Luisenstadt

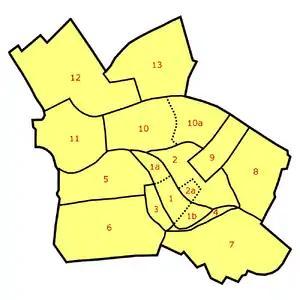
Neighborhoods in Berlin-Mitte: Old Cölln [1] (with Museum Island [1a], Fisher Island [1b]), Alt-Berlin [2] (with Nikolaiviertel [2a]), Friedrichswerder [3], Neukölln am Wasser [4], Dorotheenstadt [5], Friedrichstadt [6], Luisenstadt [7], Stralauer Vorstadt (with Königsstadt) [8], Alexanderplatz Area (Königsstadt and Altberlin) [9], Spandauer Vorstadt [10] (with Scheunenviertel [10a]), Friedrich-Wilhelm-Stadt [11], Oranienburger Vorstadt [12], Rosenthaler Vorstadt [13]

Luisenstadt is a former quarter ("Stadtteil") of central Berlin, now divided between the present localities of Mitte and Kreuzberg. It gave its name to the Luisenstadt Canal and the Luisenstädtische Kirche.